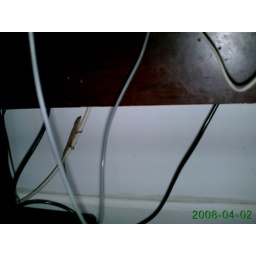
The lizard that lives in our window by the computer (2)